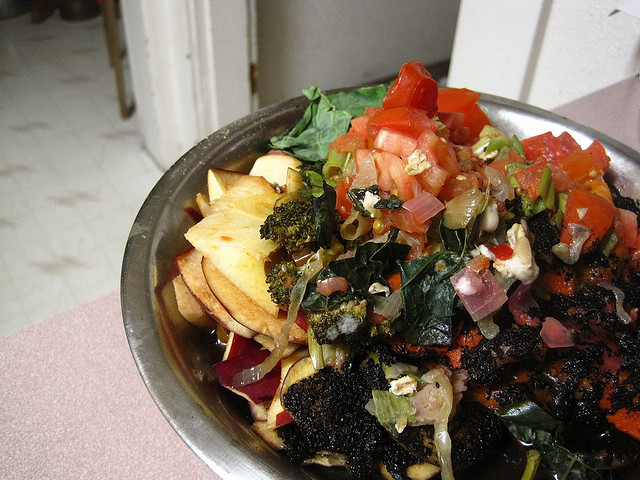
user: Given an image and a question. Answer the question in a short answer. Question: Are the tomatoes on this salad a fruit or vegetable? Short Answer:
assistant: vegetable